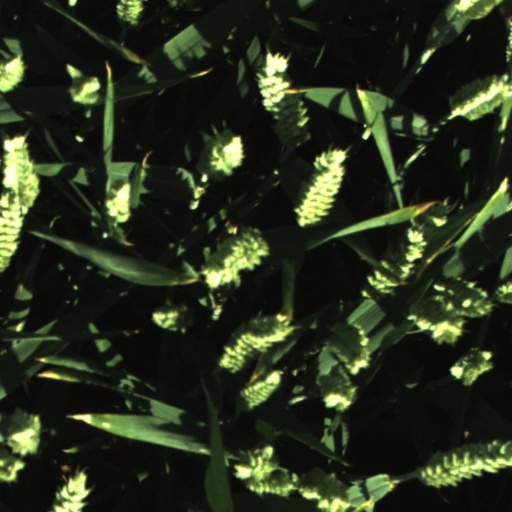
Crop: wheat